Hello Moscow!

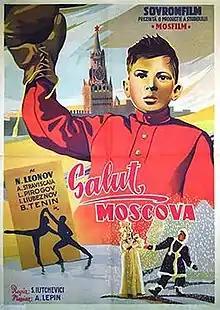

Hello Moscow! is a 1945 Soviet historical musical film directed by Sergei Yutkevich. It was entered into the 1946 Cannes Film Festival.